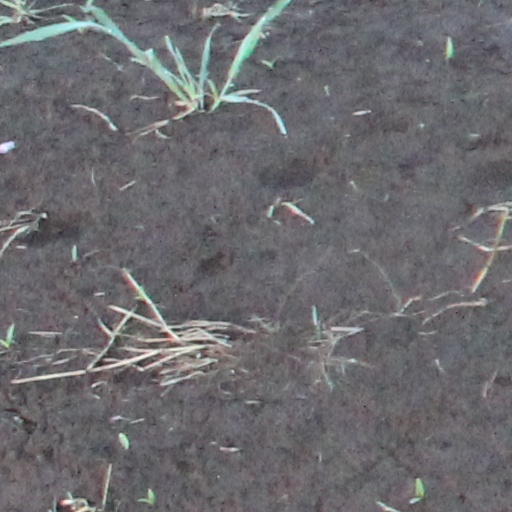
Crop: wheat